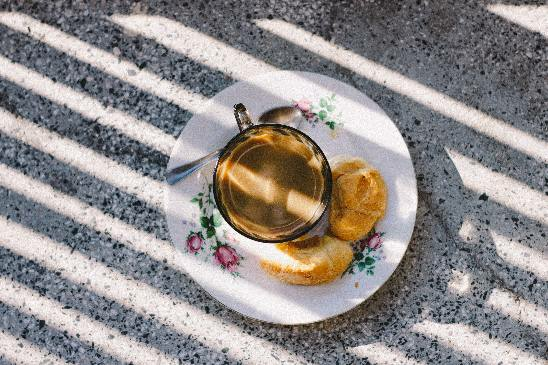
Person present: No